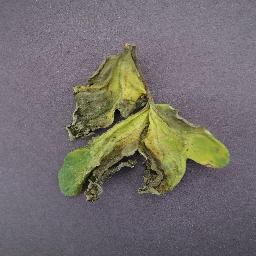
Label: Tomato___Late_blight